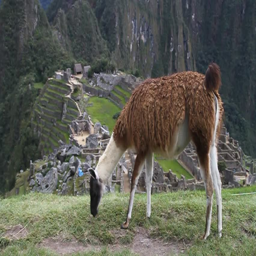
grazing llama on a ruins